Sir Arthur Owen, 3rd Baronet

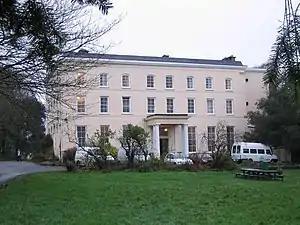
Orielton

Owen was the eldest surviving son Sir Hugh Owen, 2nd Baronet of Orielton, Pembrokeshire and his wife Anne Owen, daughter of Henry Owen of Bodeon, Anglesey. By 1697, he married Emma Williams, daughter of Sir William Williams, 1st Baronet MP. He succeeded to the estate and baronetcy on the death of his father on 13 January 1699.